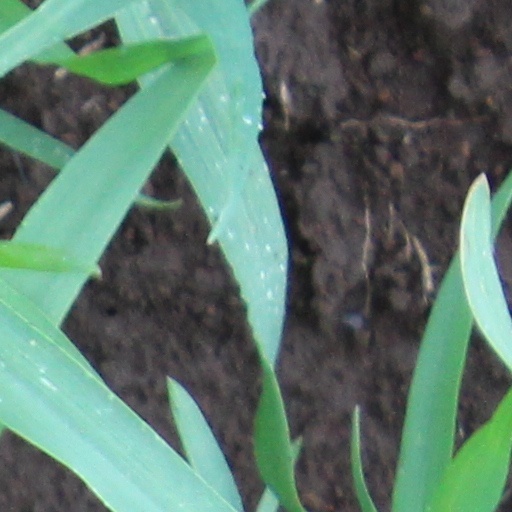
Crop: wheat